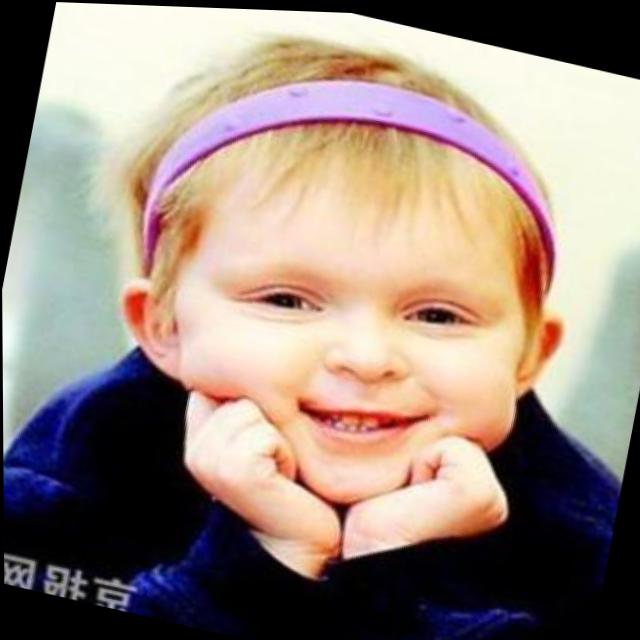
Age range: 0-12